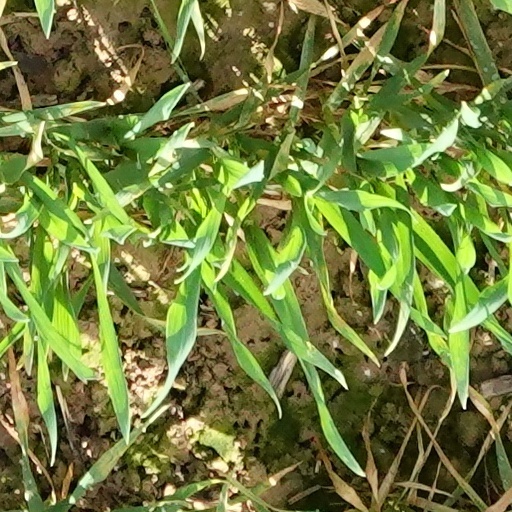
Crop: wheat